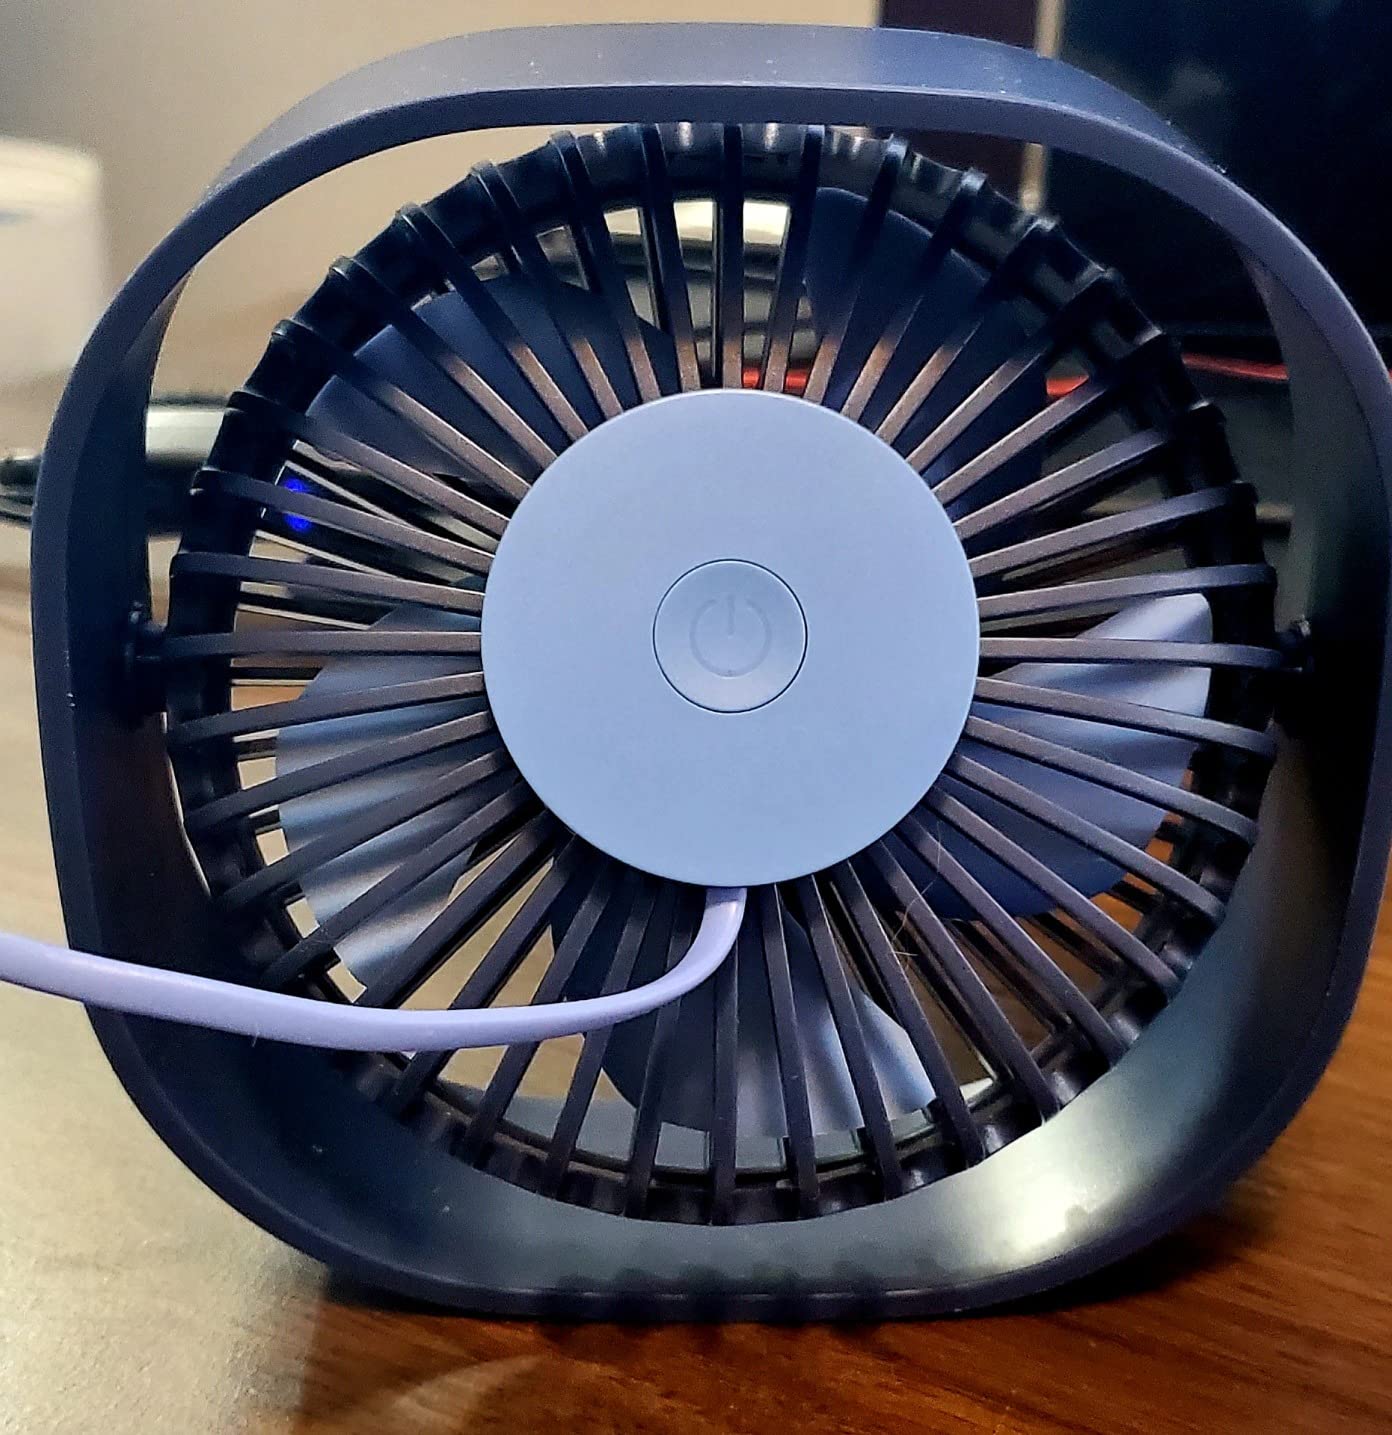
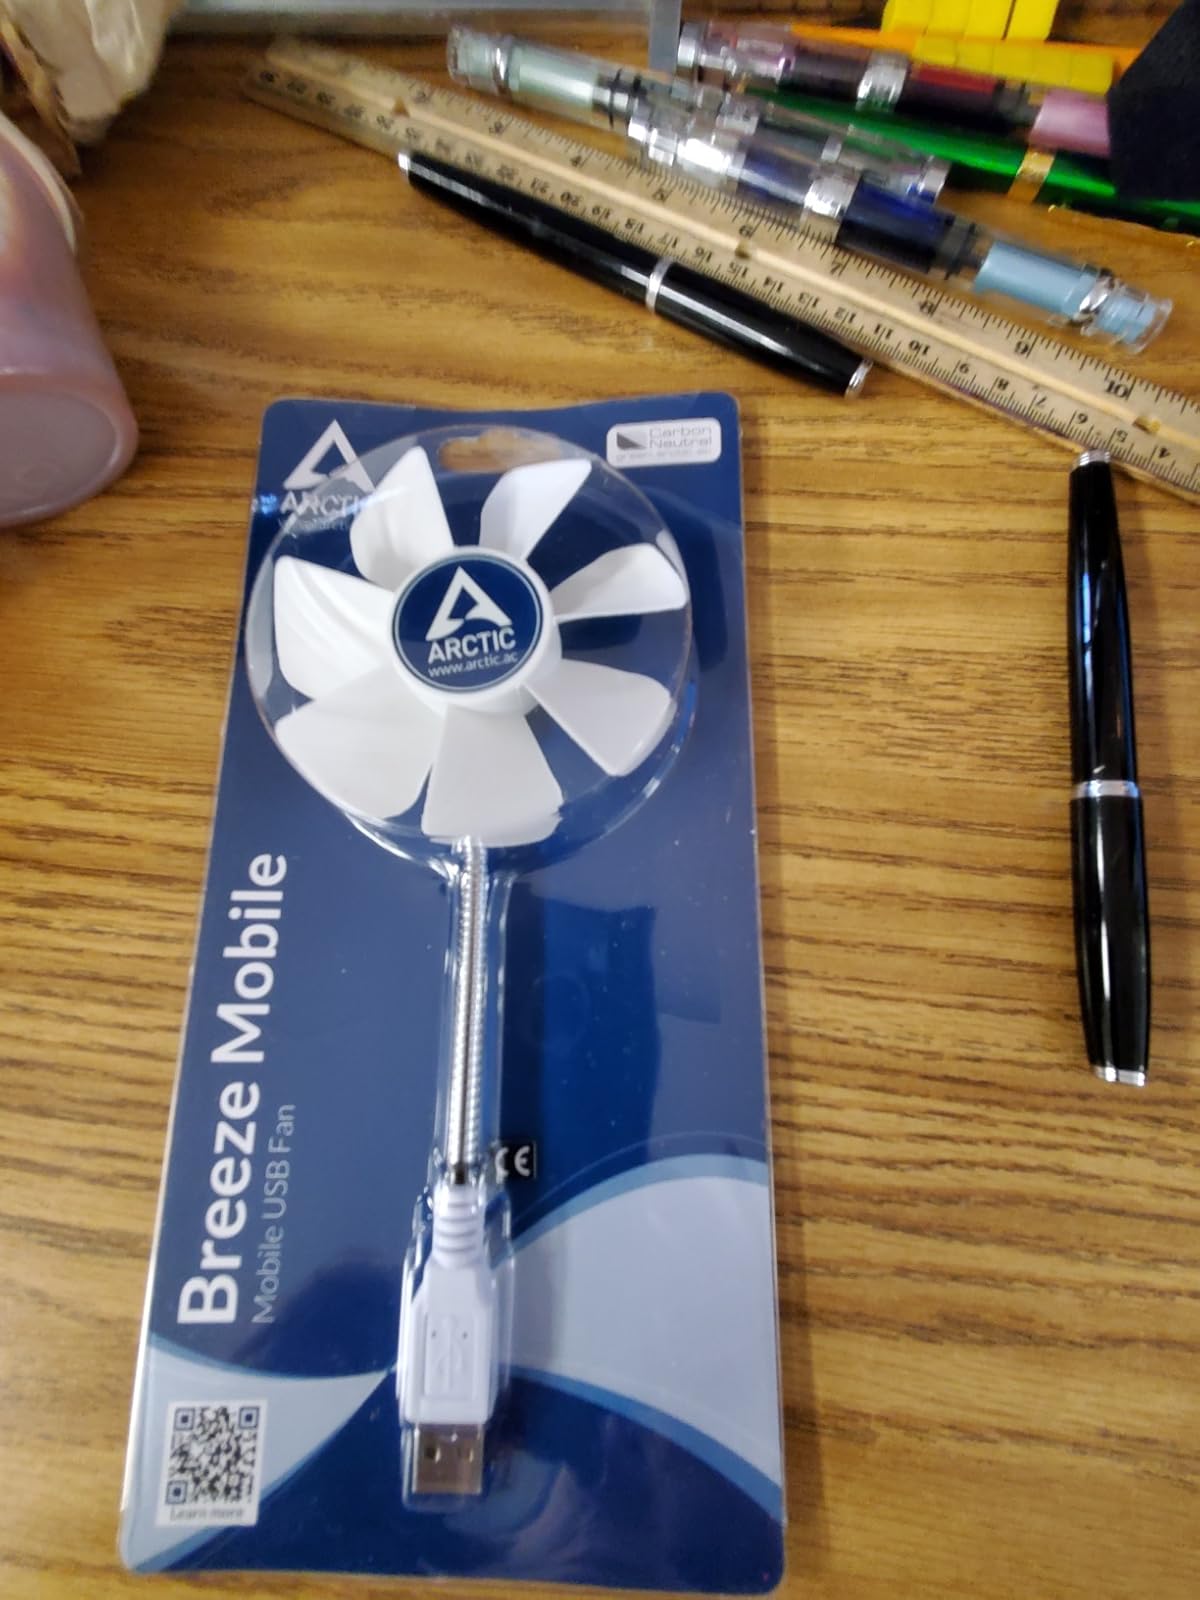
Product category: fan
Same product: no